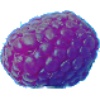
Label: Raspberry 1